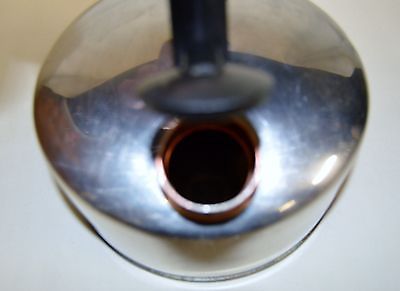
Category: kettle